Petrus Norbertus van Reysschoot

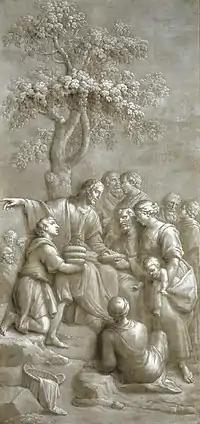
"Multiplication of the loaves"

In 1770, he was appointed to the post of "first professor" of the Royal Academy of Fine Arts of Ghent. He taught dissection, architecture and perspective. In this role, he made a translation into Dutch of the architecture manual of the French architect Jean-François Blondel. It was published in 1792 by P. F. de Goes under the title .